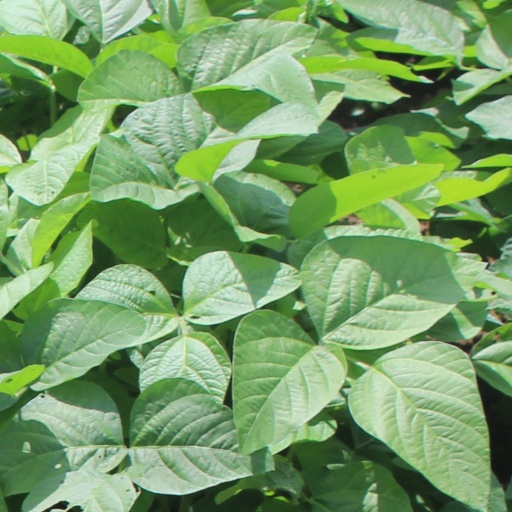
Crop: soybean